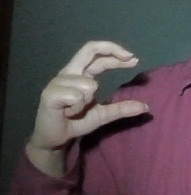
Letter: thal